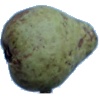
Label: pear_stone